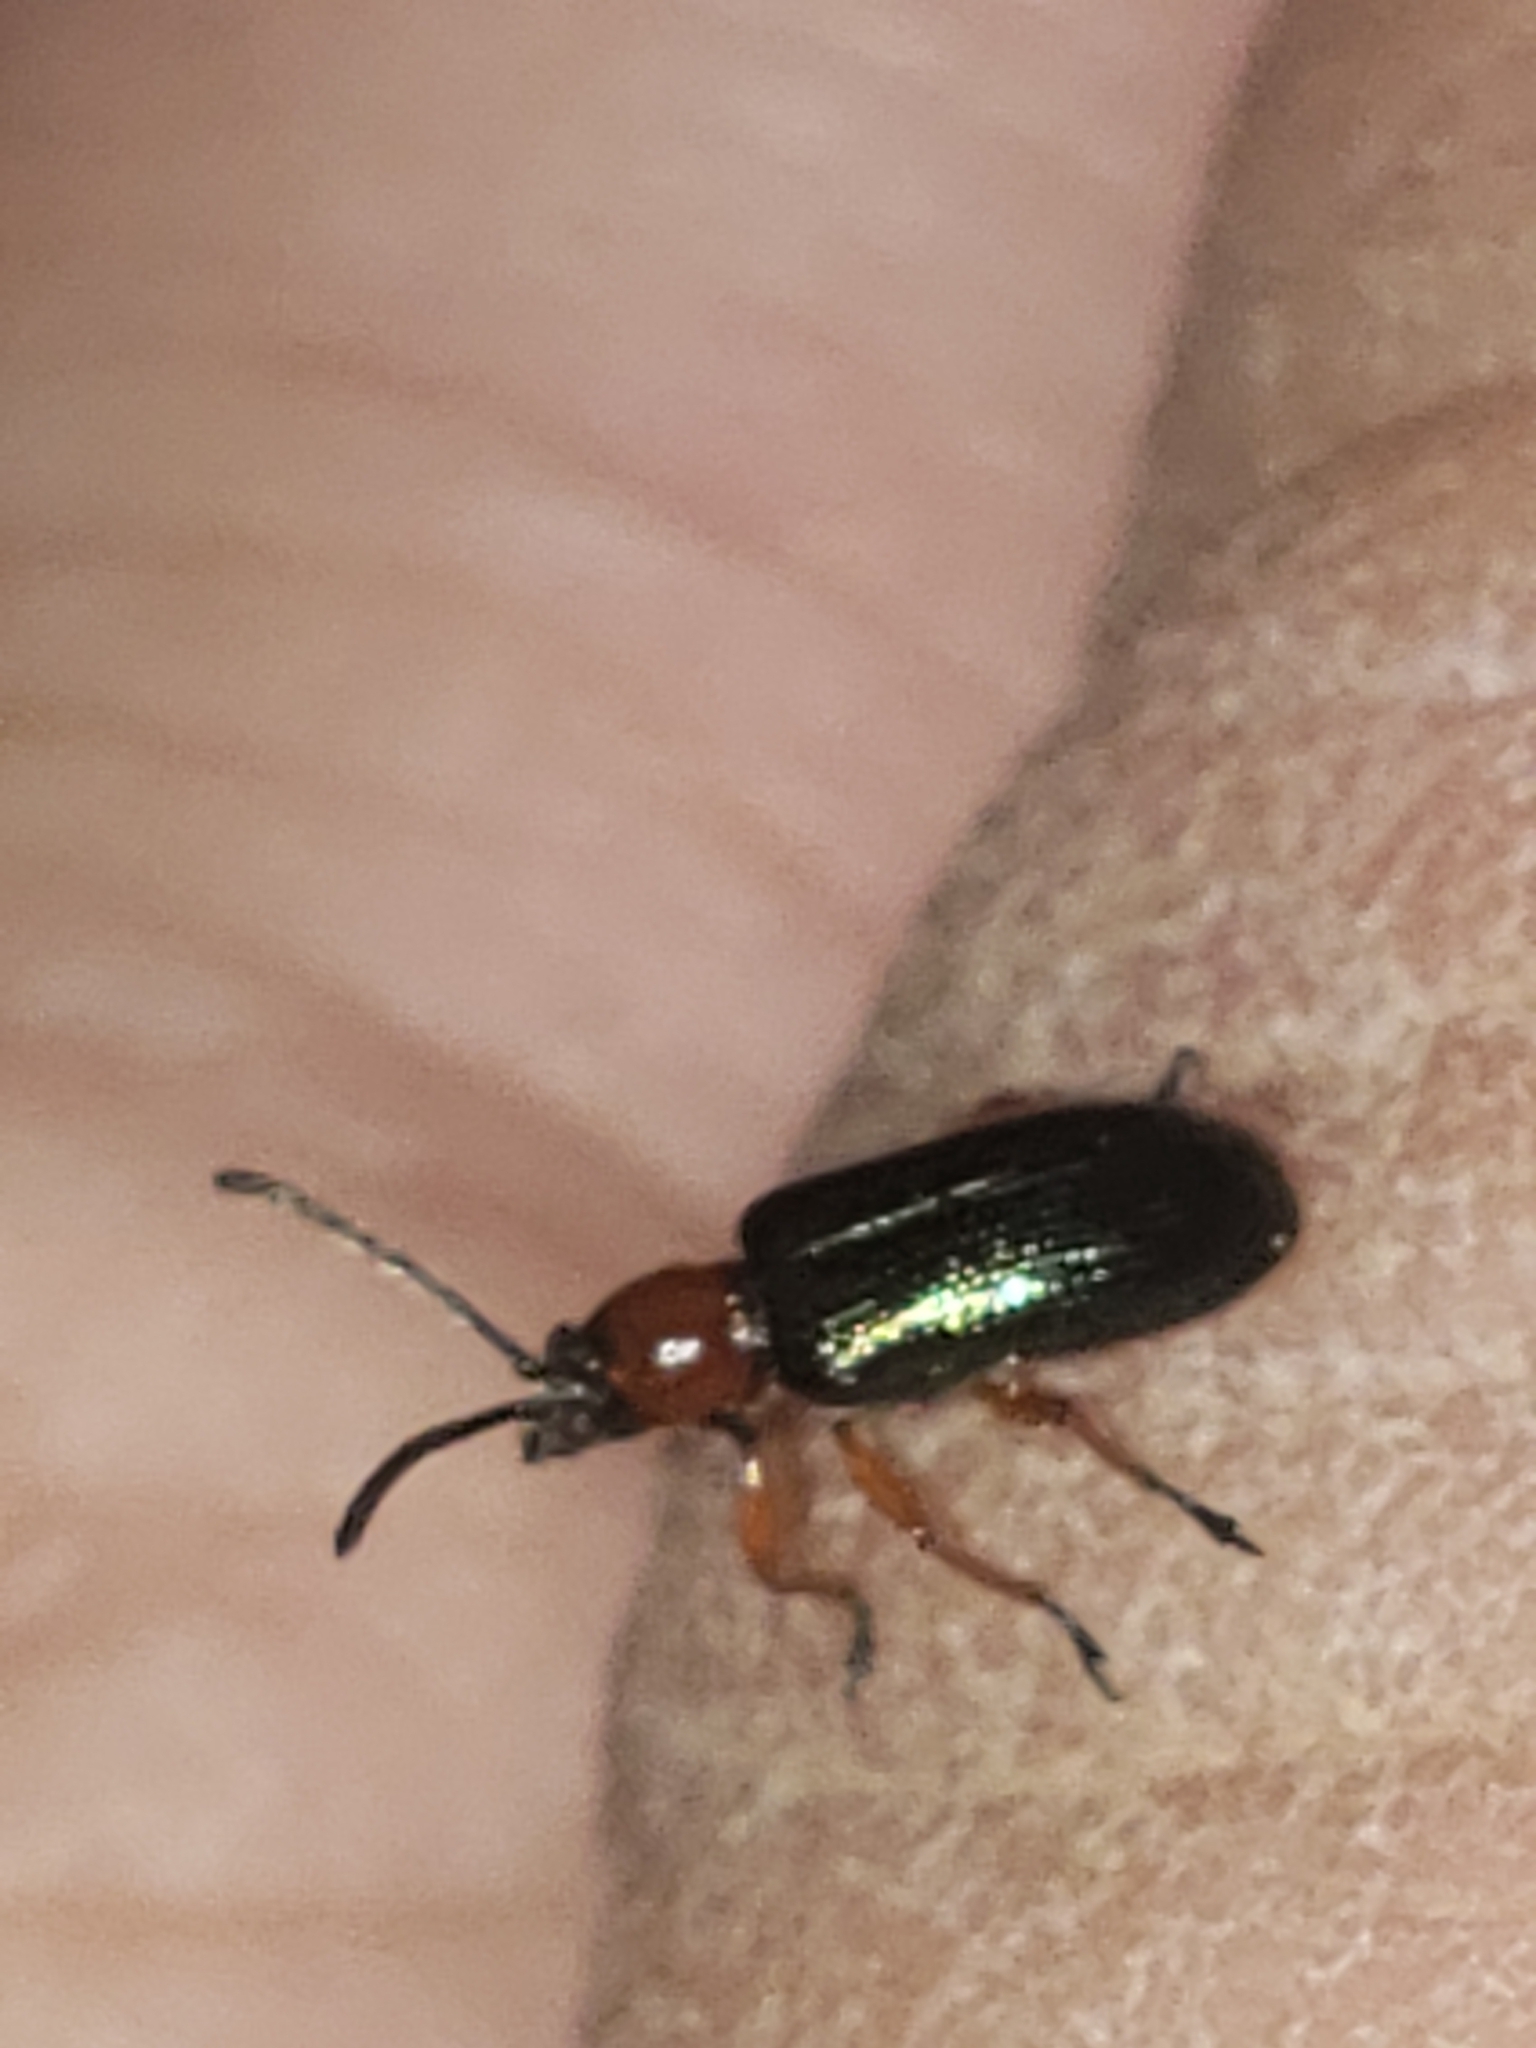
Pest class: cereal_leaf_beetle